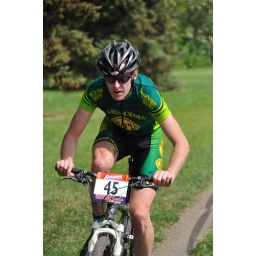
From the Edmonton Canada Cup mountain bike race, July 11th, 2010 in Edmonton, Alberta, Canada.